Clueless

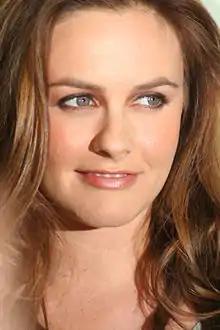
Alicia Silverstone plays Cher Horowitz, who was inspired by the title character in Jane Austen's 1816 novel Emma.

Heckerling first saw Alicia Silverstone in the Aerosmith music video for "Cryin'" and kept her in the back of her mind for the role of Cher. When the film was still in development at Fox, executives suggested Alicia Witt, Keri Russell, Tiffani Thiessen, Gwyneth Paltrow, and Angelina Jolie for the part. Heckerling met with Reese Witherspoon, who already had a few film roles to her credit. Though Silverstone only had the thriller "The Crush" as her previous film, the studio did not pressure Heckerling to cast big stars, and Silverstone ultimately won the role of Cher. Ben Affleck and Zach Braff auditioned for the role of Josh. Sarah Michelle Gellar was offered the role of Amber Mariens but turned it down due to her commitments to "All My Children", while Zooey Deschanel auditioned for the role of Amber as well. Lauryn Hill auditioned for the role of Dionne, which eventually went to Stacey Dash.